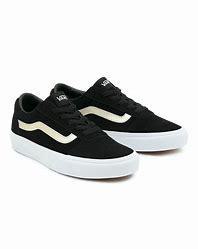
Brand: Vans
Model: Ward